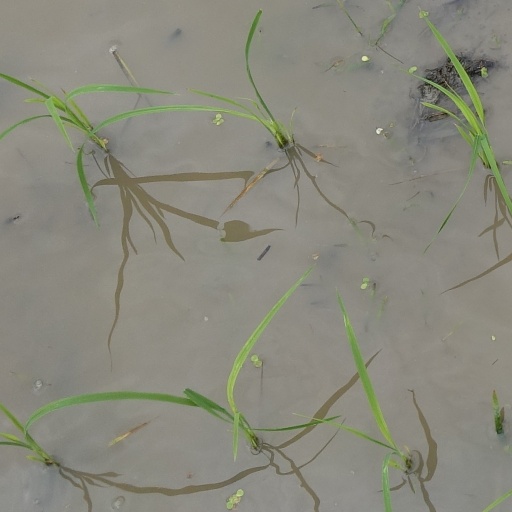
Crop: rice